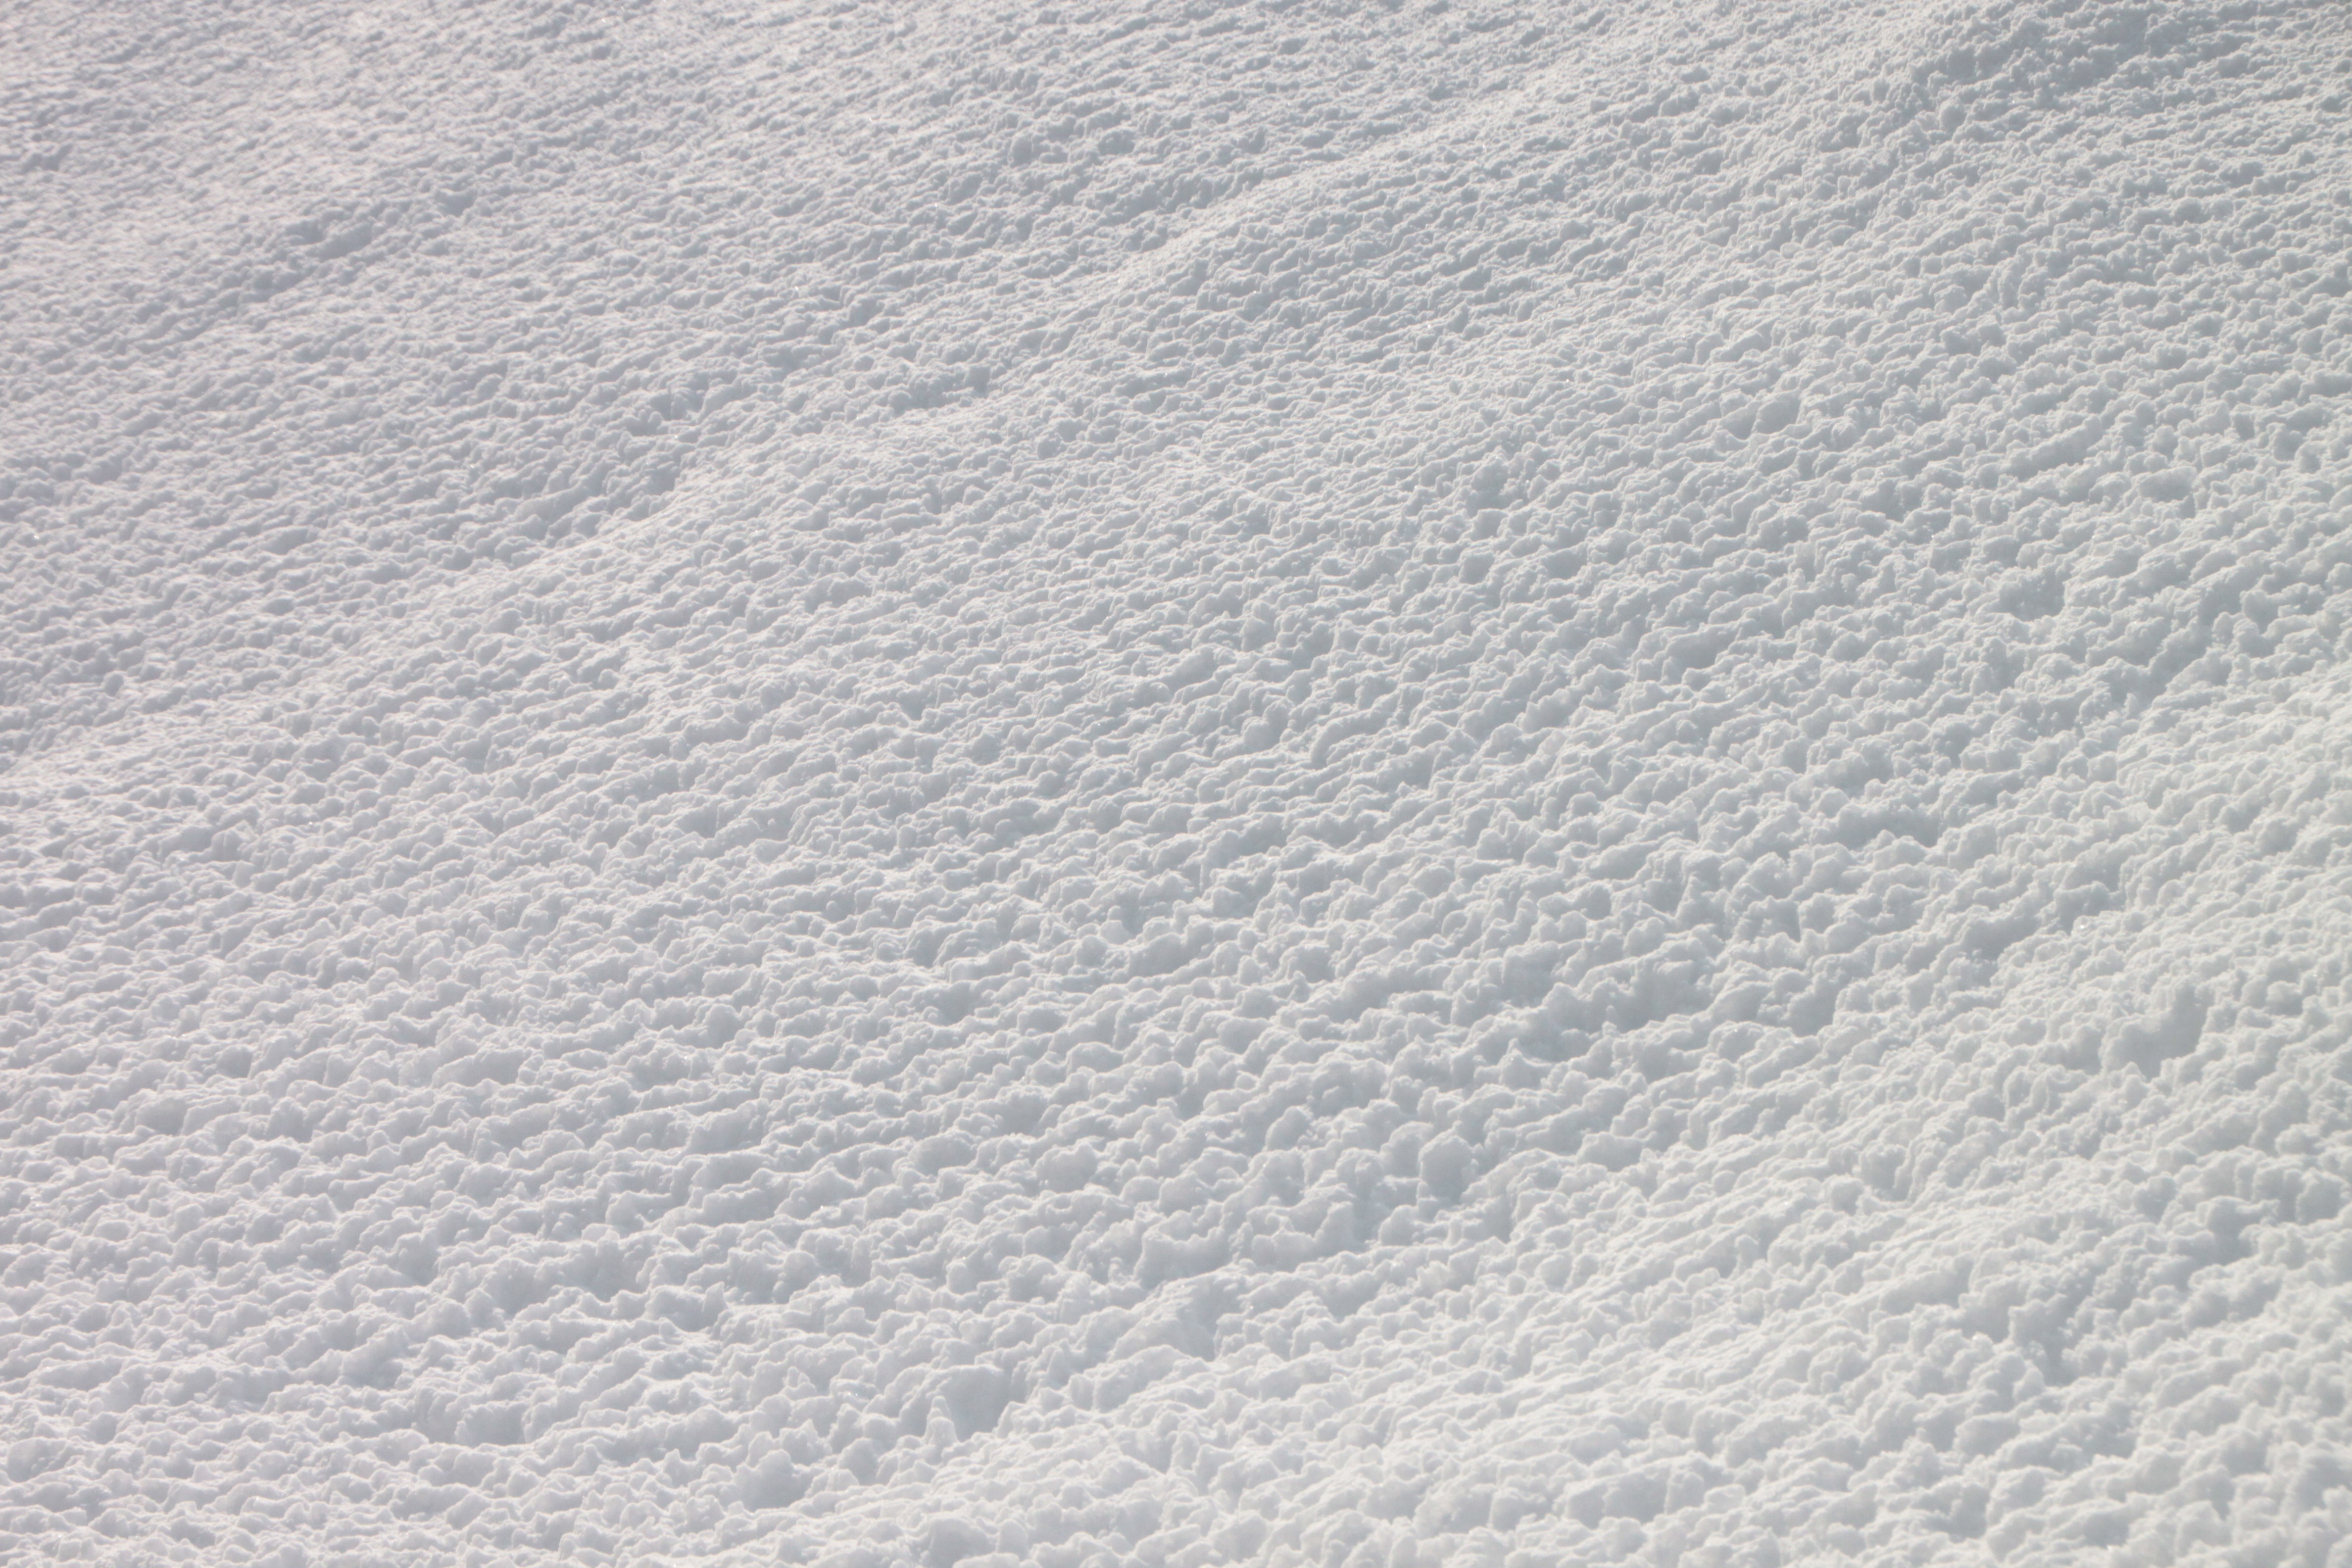
sand, snow, cold, winter, white, texture, floor, asphalt, foam, fluffy, season, material, snowfall, textile, seasonal, december, snowflakes, january, plaster, flooring, geological phenomenon, frigid